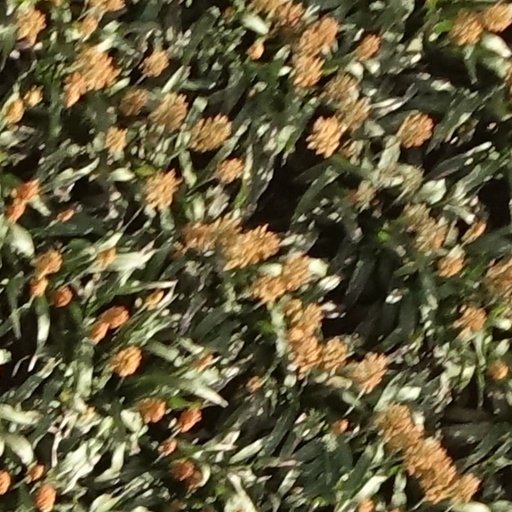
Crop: sorghum